Minamoto no Yoriyoshi

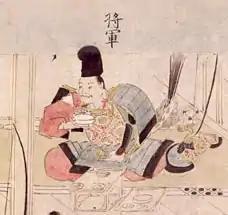
Minamoto no Yoriyoshi

His childhood name was Odaimaru (王代丸). He held the title, passed down from his father, of "Chinjufu-shōgun", Commander-in-chief of the Defense of the North.